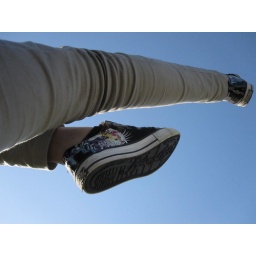
against the blue sky